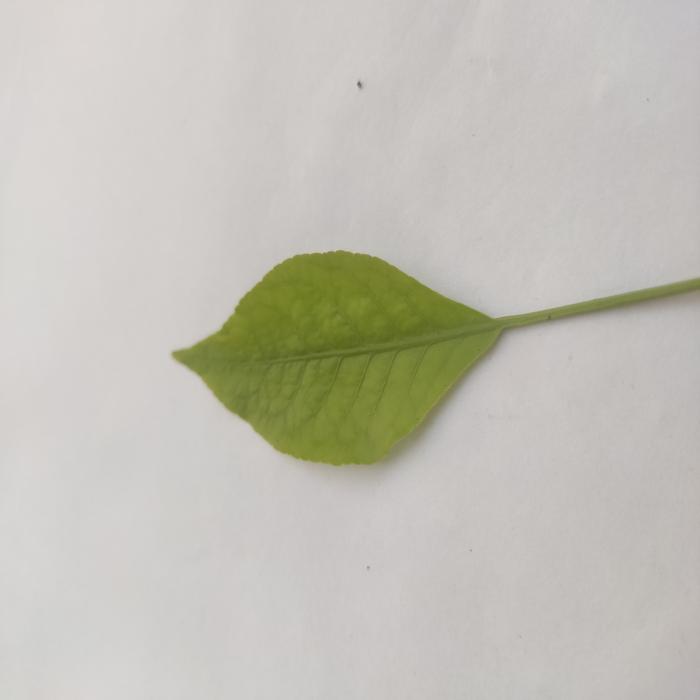
Crop: Aegle Marmelos
Leaf condition: Cercospora_Leaf